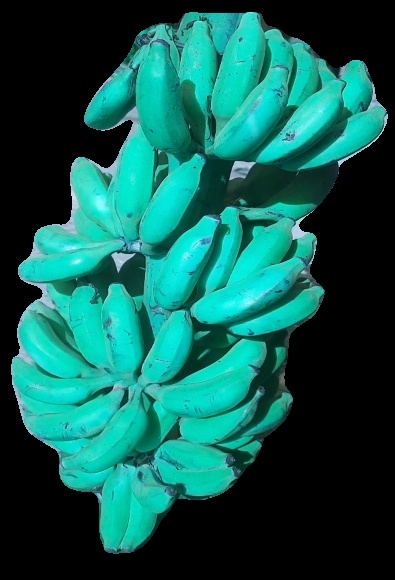
Variety: elakki-bale
Grade: grade3